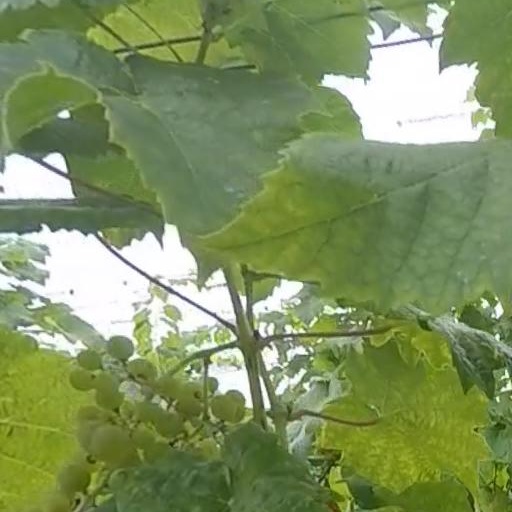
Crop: grape